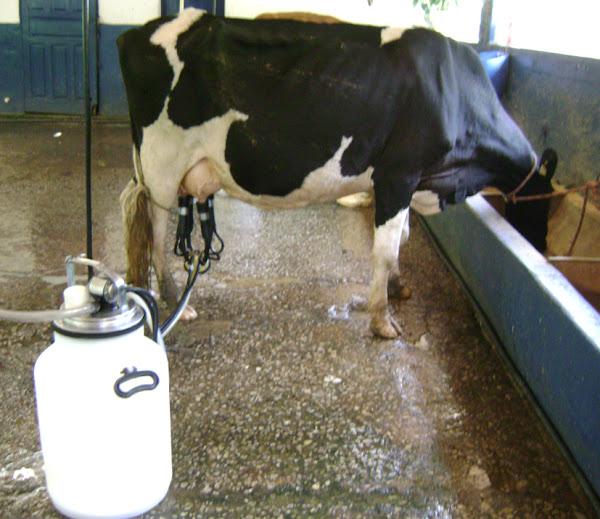
Ng'ombe wa maziwa akiwa kwenye chumba cha kuhifadhia maziwa na anachuma kifaa cha kusaga maziwa. Kifaa hicho kimeunganishwa kwenye tezi la ng'ombe, na maziwa yanakusanya kwenye chombo kilicho chini.